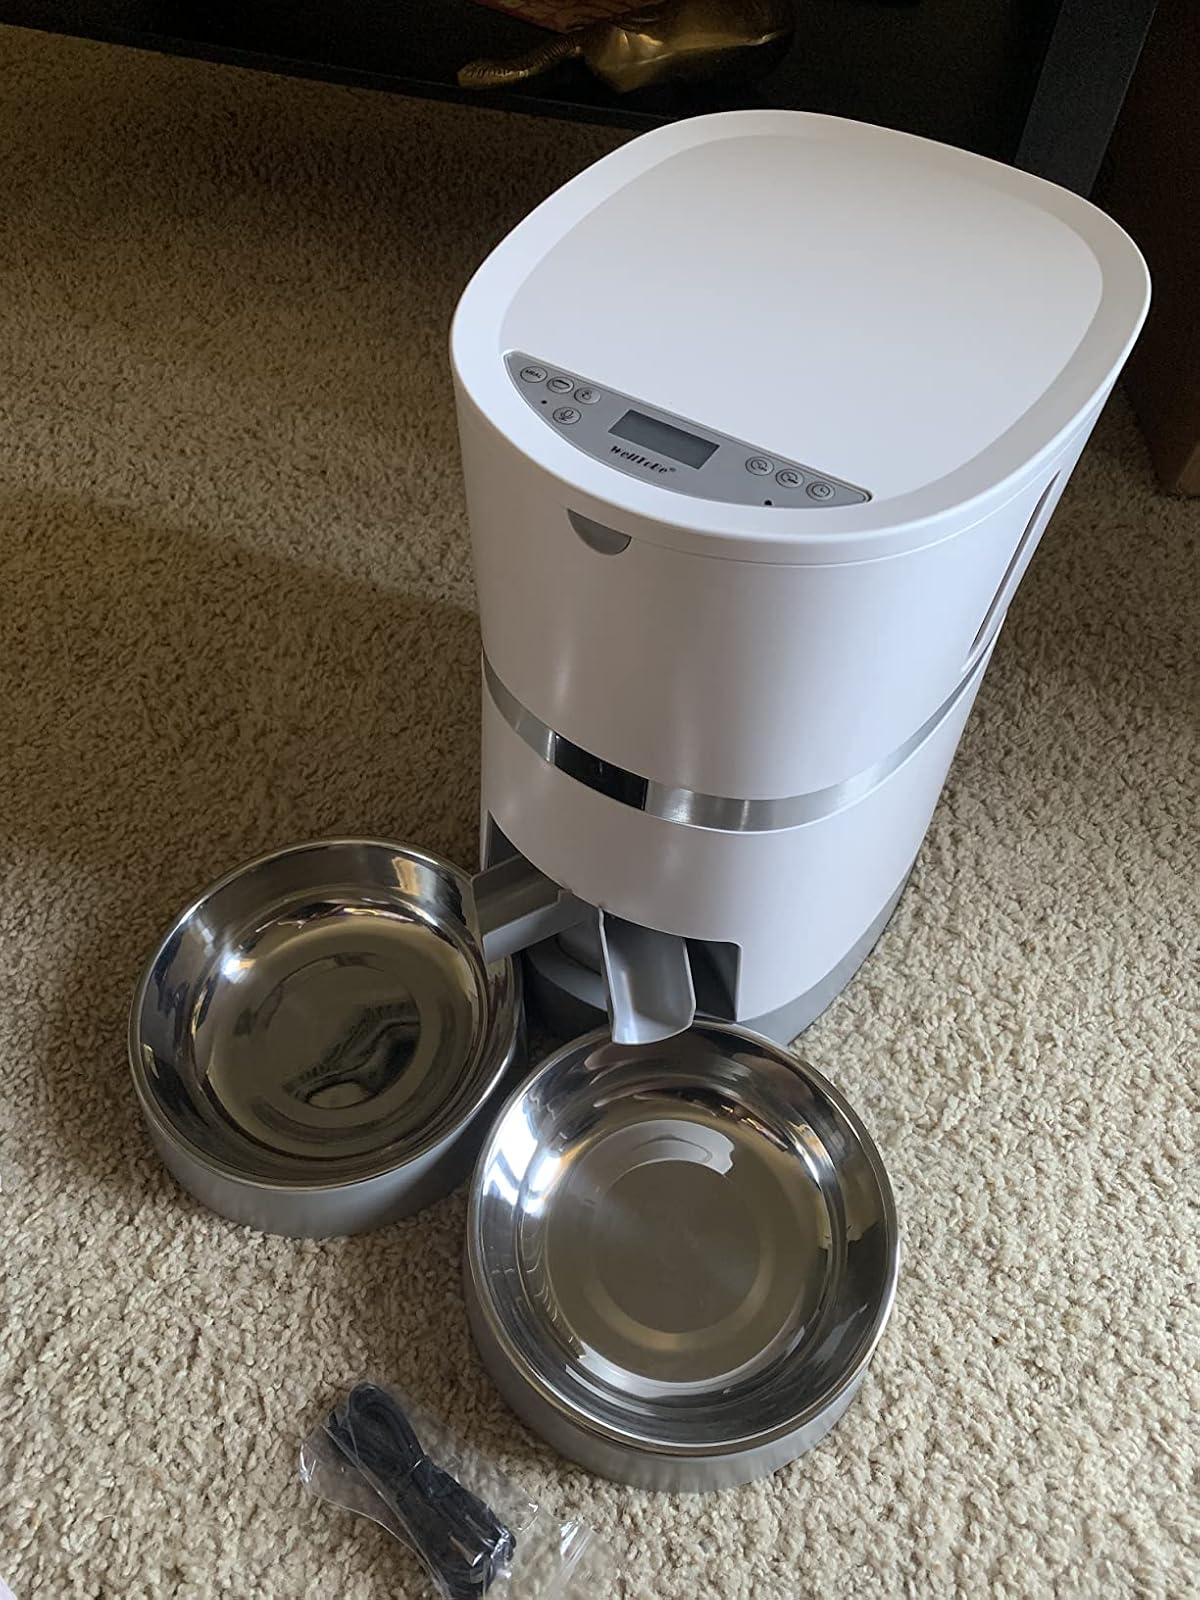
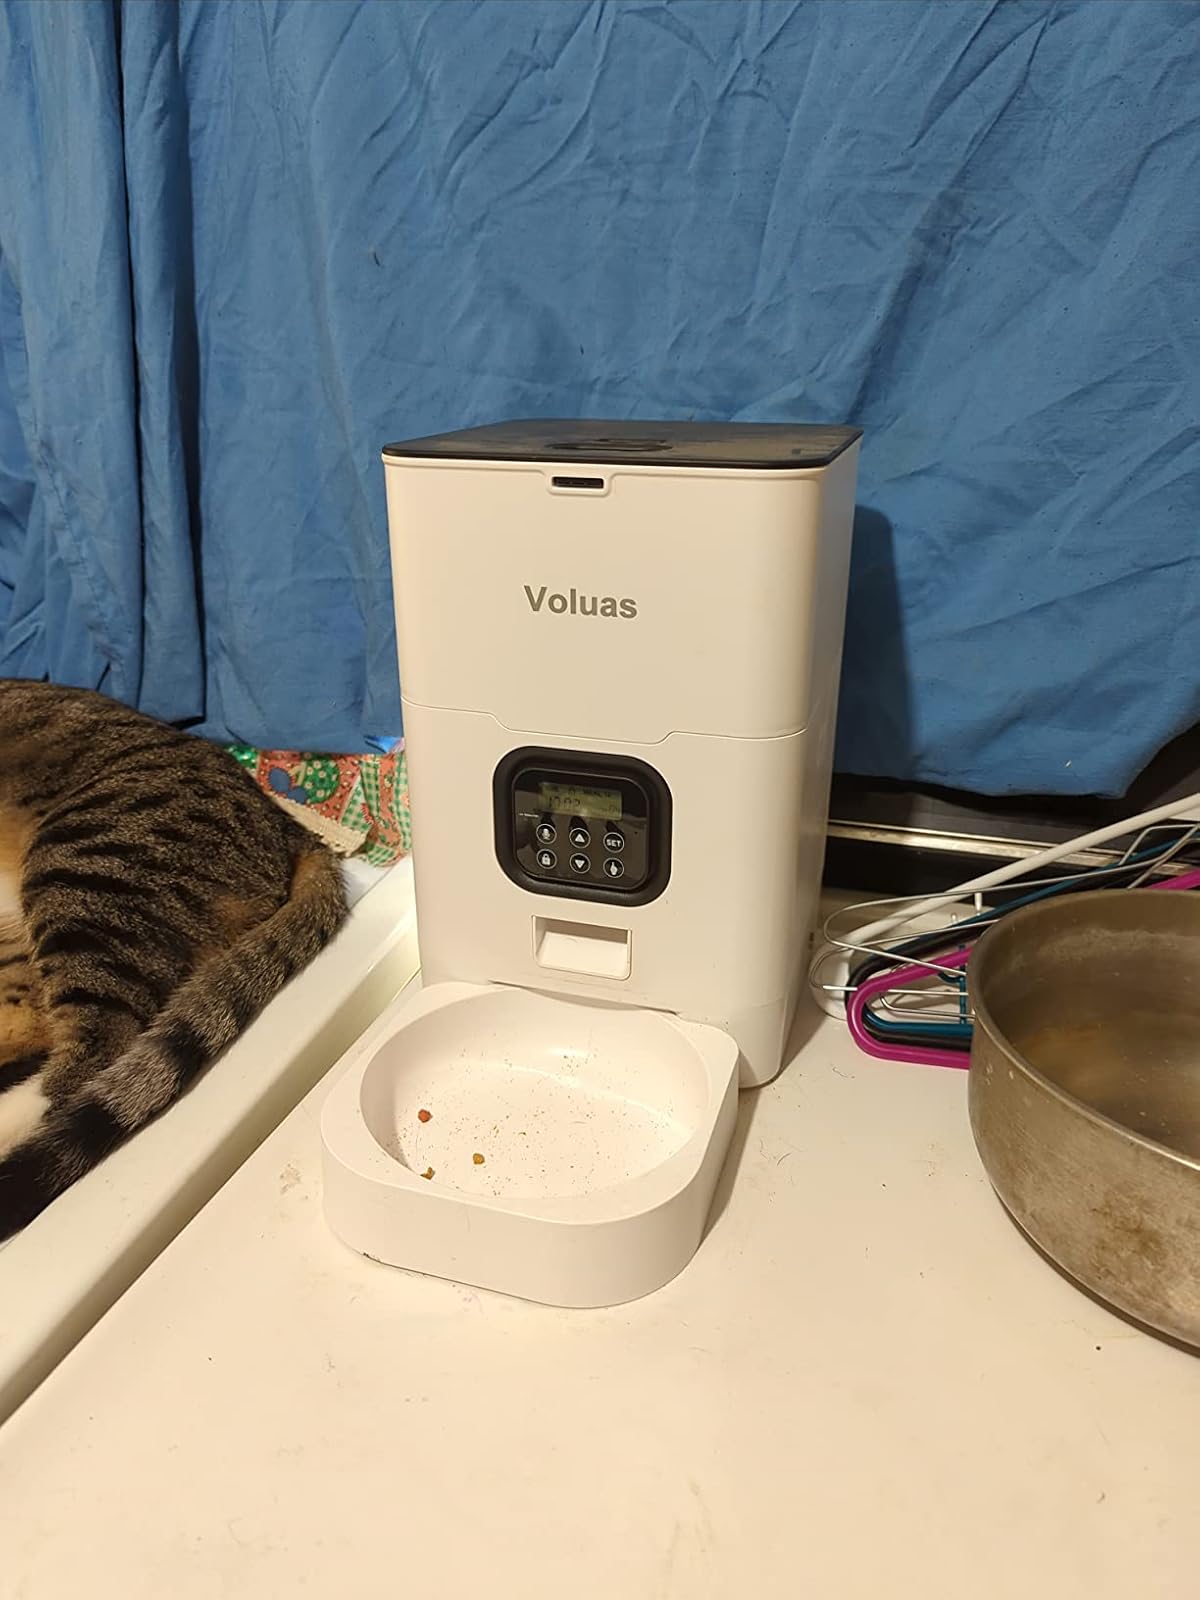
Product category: items_feeder
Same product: no